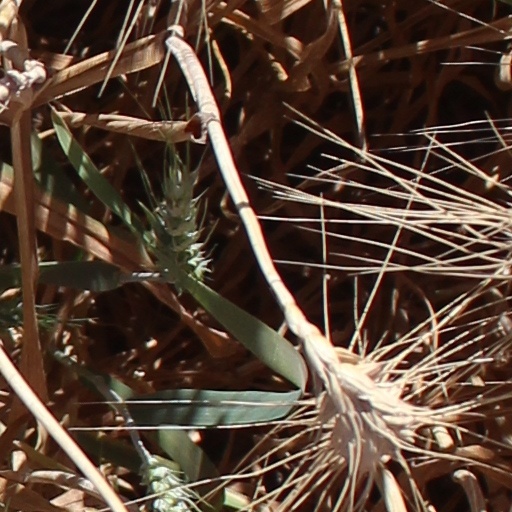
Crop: wheat